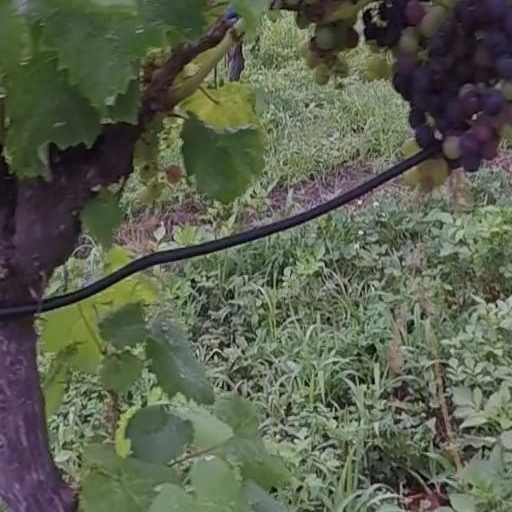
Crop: grape